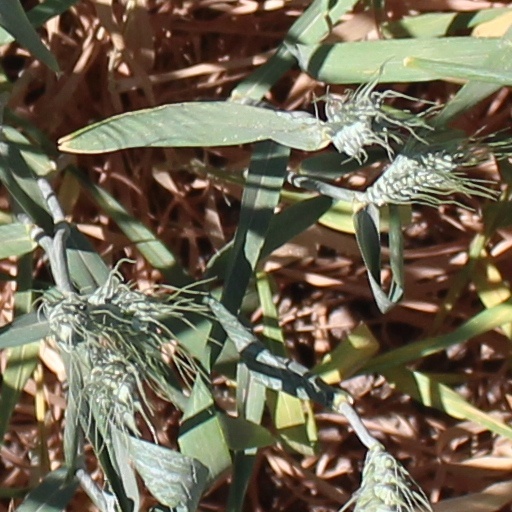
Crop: wheat